James Williamson, 1st Baron Ashton

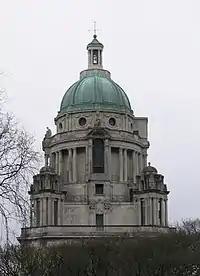
The Ashton Memorial, which Lord Ashton built after the death of his second wife.

The Williamson family was extremely wealthy and dedicated to charity. With his father, Williamson created the city's Williamson Park, on the site of former stone quarries on Lancaster moor, and built other gardens throughout the city.